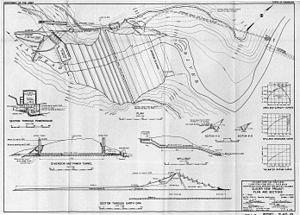
Plans pour le barrage de Glacier View jamais construit sur la fourche nord de la rivière Flathead, dans le Montana